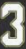
Number: 3